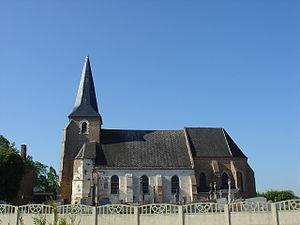
Église de Nuncq-Hautecôte
Nuncq-Hautecôte est une commune française située dans le département du Pas-de-Calais en région Hauts-de-France.